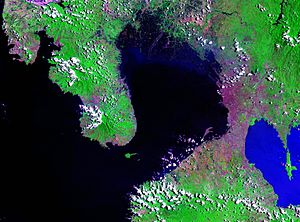
Manilabugten
Landsat satellitfoto
Manilabugten er en bugt som skaber udmærkede havneforhold i det centrale Luzon, Filippinernes største ø. I bugten er Manilas havn. Bugten er på sit snævreste hvor den møder det Sydkinesiske Hav i vest; kun 19 km bred. På det bredeste er den på 48 km. Mariveles, i provinsen Bataan, har en lille havn ved nordsiden af bugtens munding. På sydsiden, en del længere inde, er det kloformede Sangley Point, hvor den tidligere Cavite Naval Base lå.